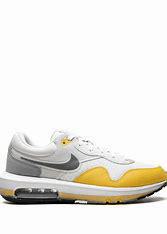
Brand: Nike
Model: Air Max Motif